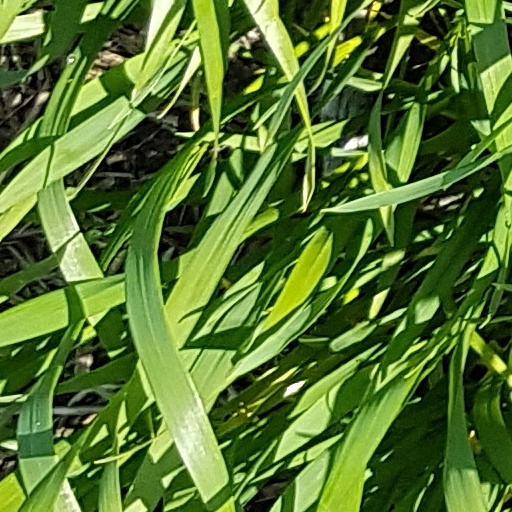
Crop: wheat